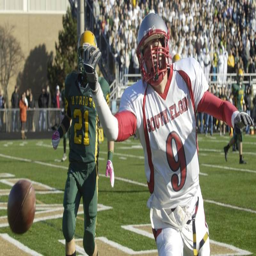
playoffs - week - images .